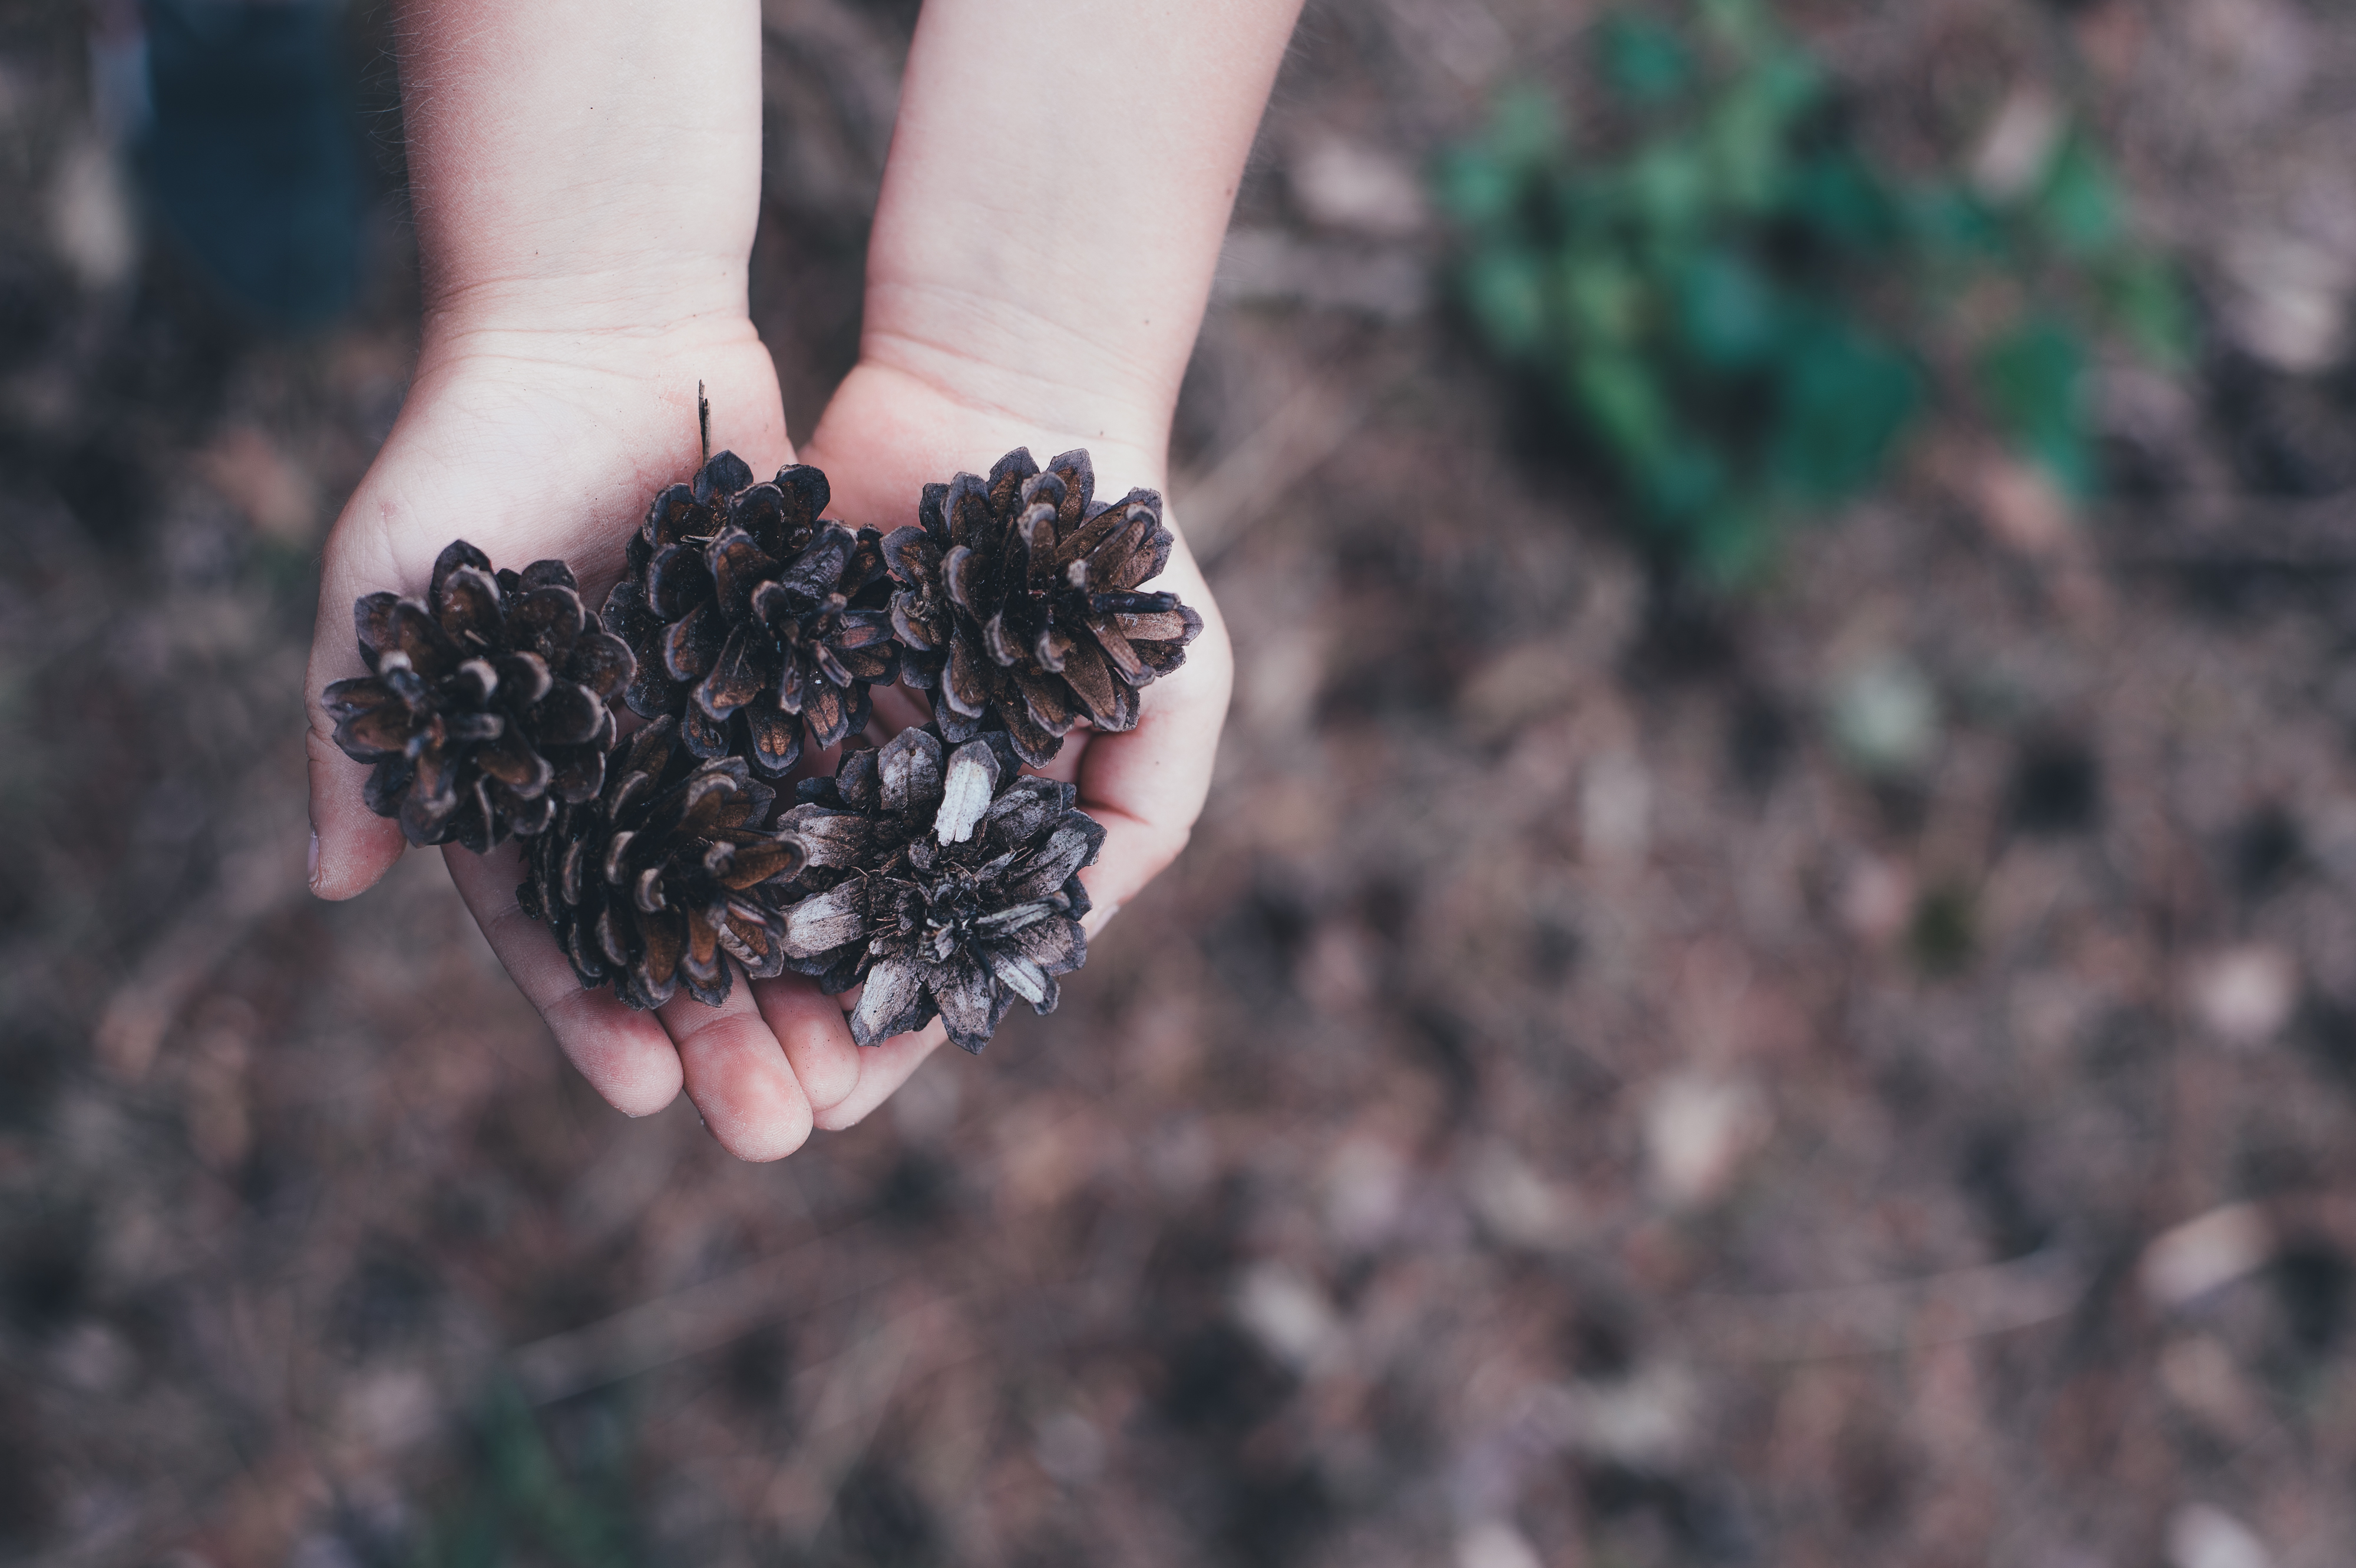
hand, tree, nature, plant, ground, leaf, flower, food, spring, produce, autumn, soil, botany, flora, close up, outdoors, hands, daylight, pinecones, macro photography